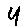
Label: 4